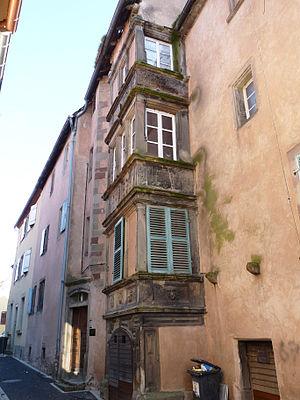
Sarre-Union (67)
La maison au 1, rue des Tourneurs est un monument historique situé à Sarre-Union, dans le département français du Bas-Rhin.